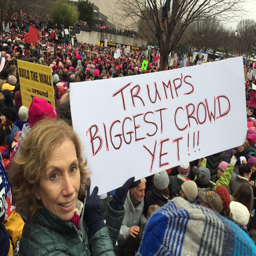
this final photo comes from person , chair .